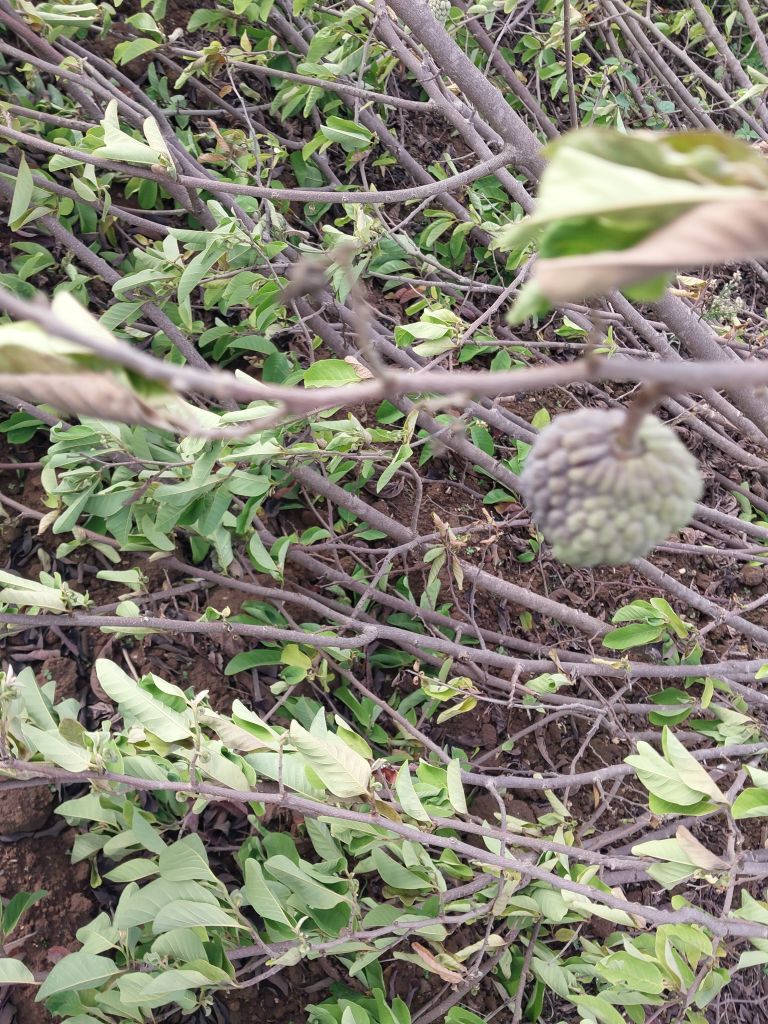
Disease label: Blank Canker